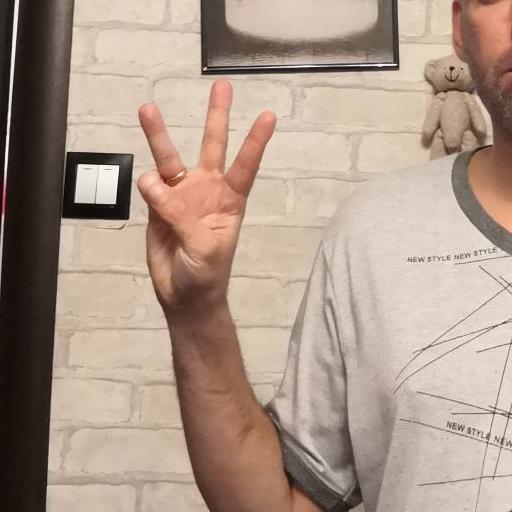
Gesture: three